Soldiers of the Cross (film)

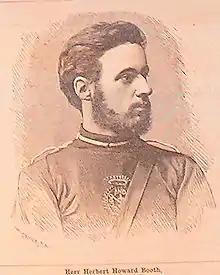
Commandant Herbert Howard Booth

Filming took place between June and August in 1900. The film's total budget was £600. Much of the film was shot at the tennis courts attached to Belgrave House, a home owned by the Salvation Army in the Melbourne suburb of Murrumbeena. Various painted backdrops were hung from the tennis court's netting. Other locations included Richmond Baths, Bourke Street, bushland in Murrumbeena. The film was developed at Limelight Department's ‘attic studio and laboratory’ behind the Salvation Army Temple in Bourke Street.